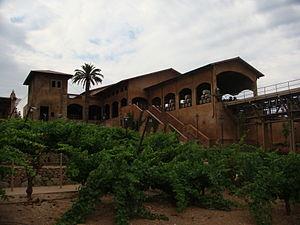
Furius Baco sont les 2ème montagnes russes les plus rapides d'Europe après Red Force, à Ferrari Land. Elles sont situées au parc PortAventura Pak en Espagne, dans la ville de Salou. Il s'agit de montagnes russes en métal à catapultage hydraulique construites par Intamin. L'attraction privilégie la vitesse avec une accélération de 0 à 135 km/h en 3,5 secondes, ce qui en a fait les montagnes russes les plus rapides d'Europe jusqu'en 2009, détrônées par la suite par Ring Racer. Le circuit comporte une inversion pour une longueur totale de 850 m de long. Les deux trains sont composés de six rangées de quatre places, le débit de l'attraction est environ 650 personnes par heure. Elles sont alors les premières montagnes russes de type Wing Rider, et sont actuellement les seules construites par Intamin. Elles sont inaugurées en compagnie de Valentino Rossi.